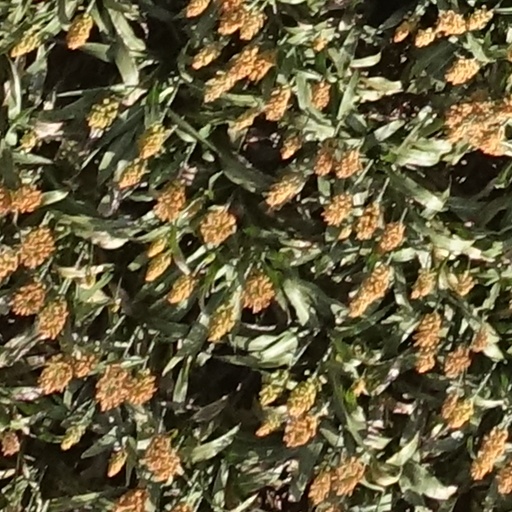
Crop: sorghum